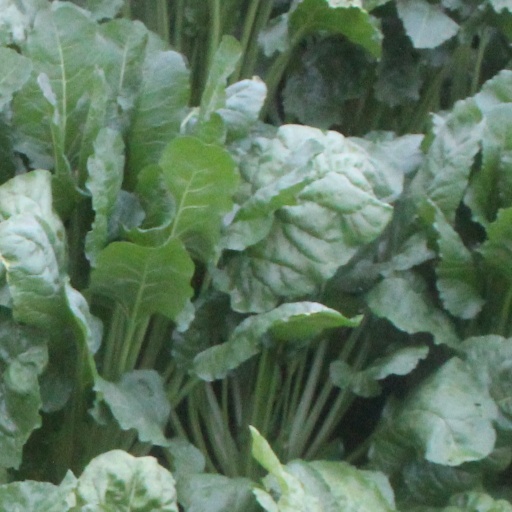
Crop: sugar beet